Darkness (1993 film)

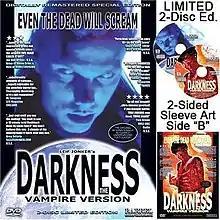
2006 DVD reissue cover showing both cover images

Darkness, also known as Darkness: The Vampire Version and Leif Jonker's Darkness, is a 1993 American independent horror film written, produced, edited and directed by Leif Jonker and starring Gary Miller, Randall Aviks and Mike Gisick. The film was heavily circulated on the underground horror circuit and is famous for having a large number of exploding heads in it, more than any previous film of the genre. The special effects were created by Leif Jonker and Miller, who plays a vampire hunter.